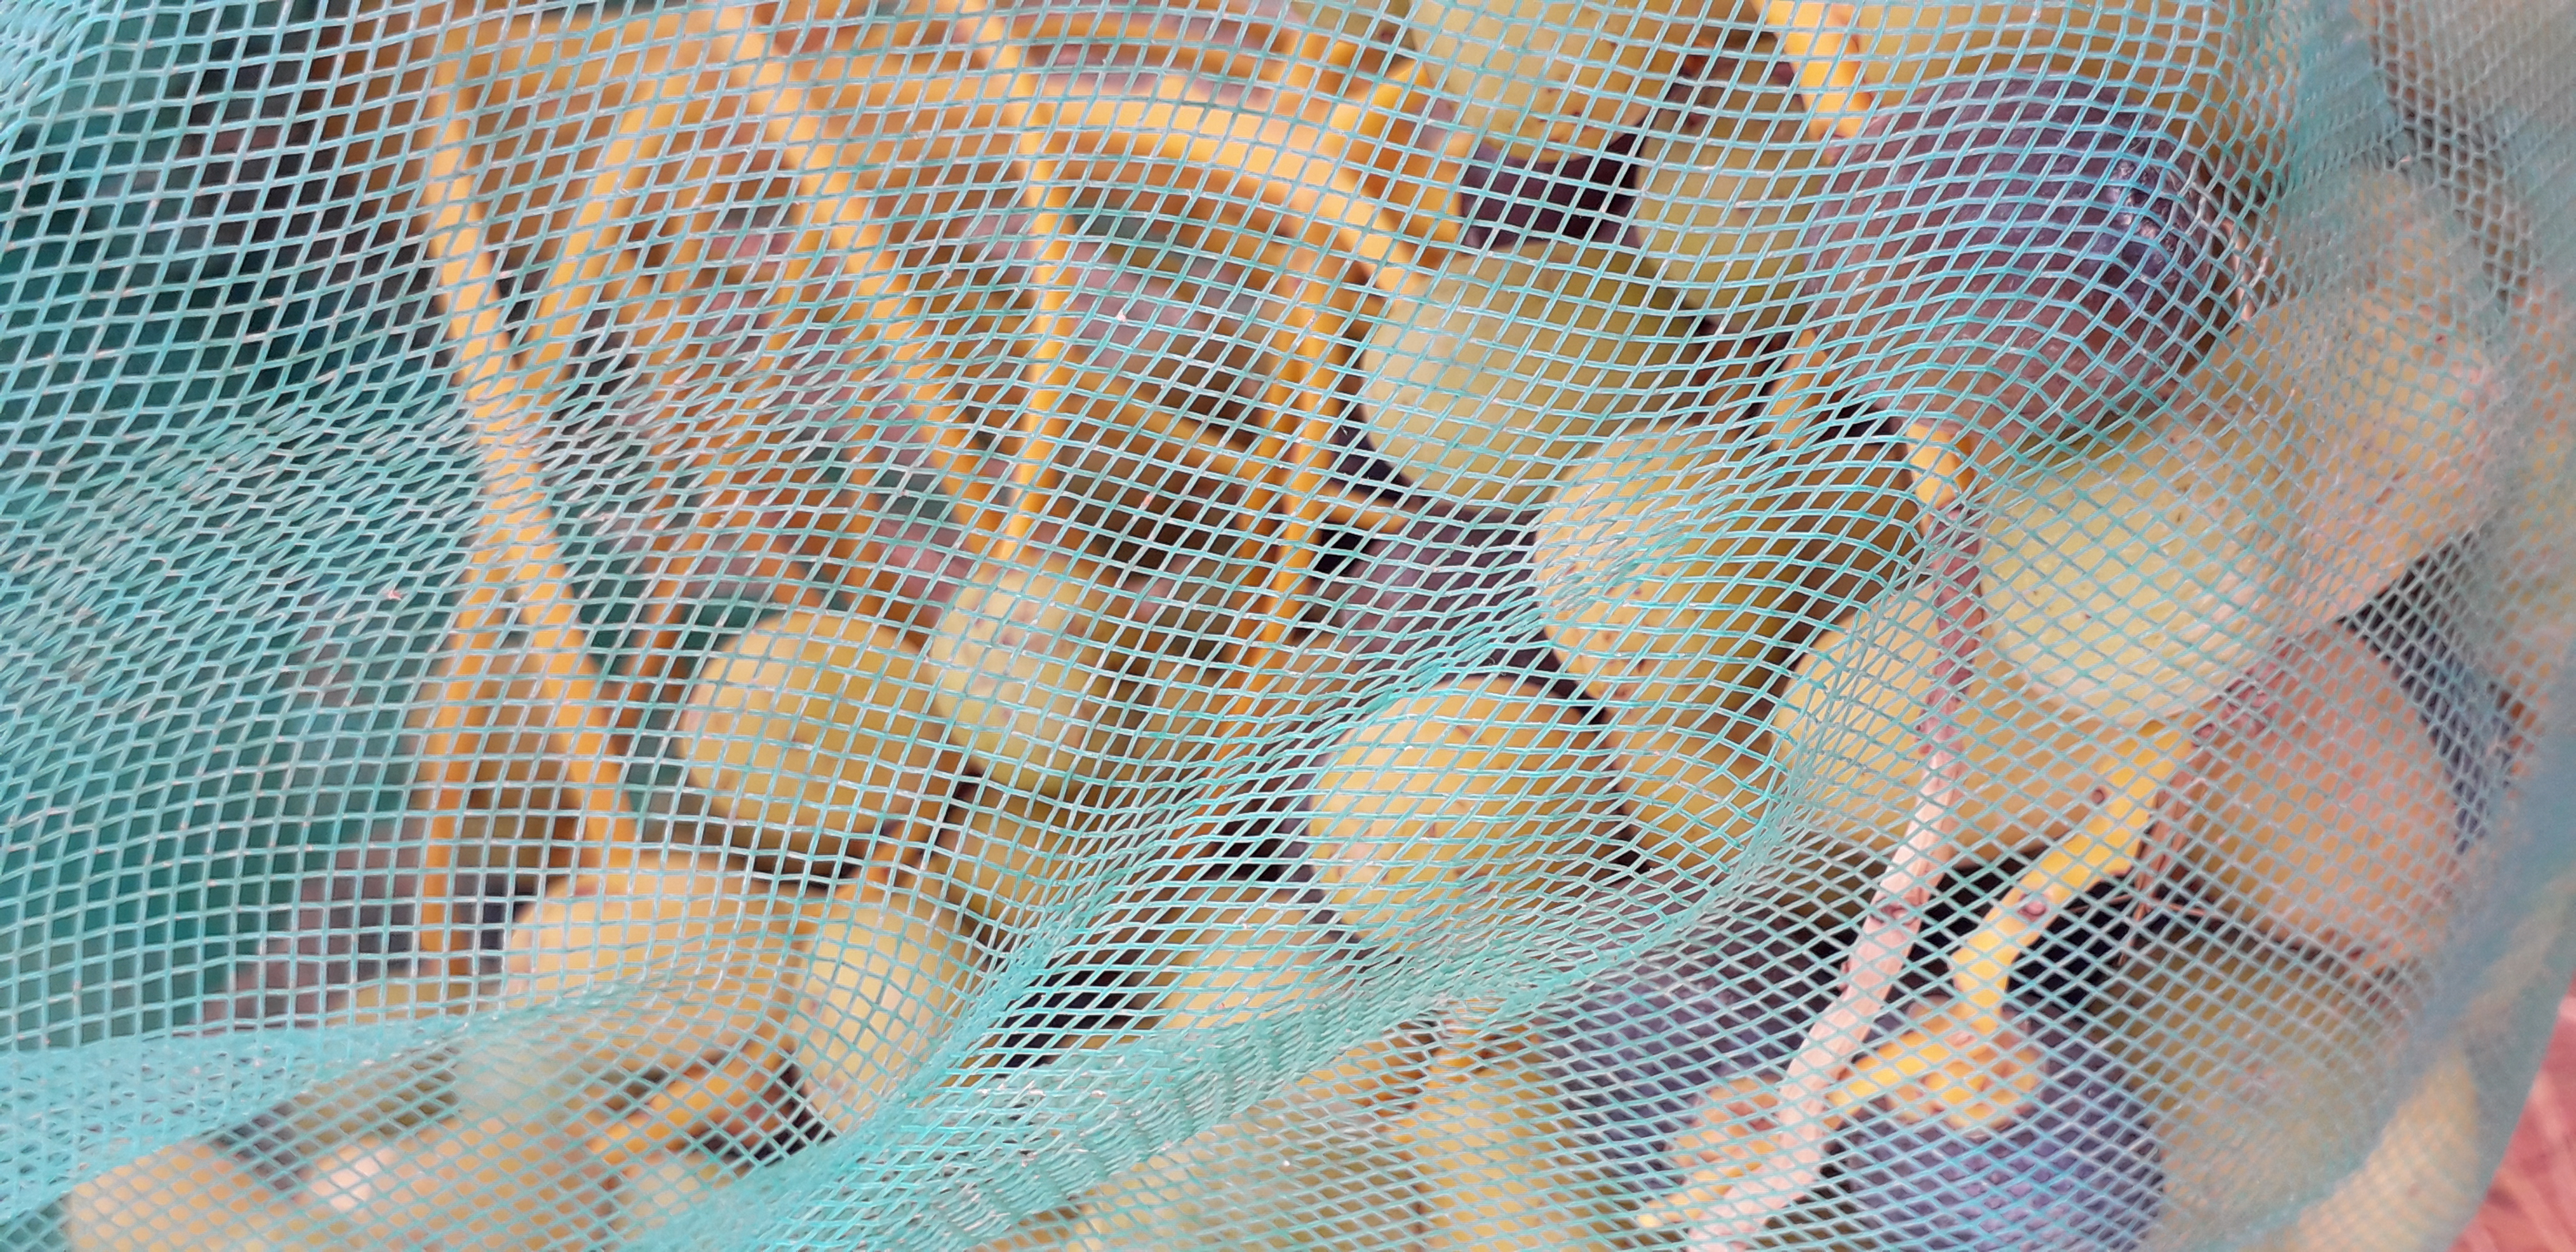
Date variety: kholt